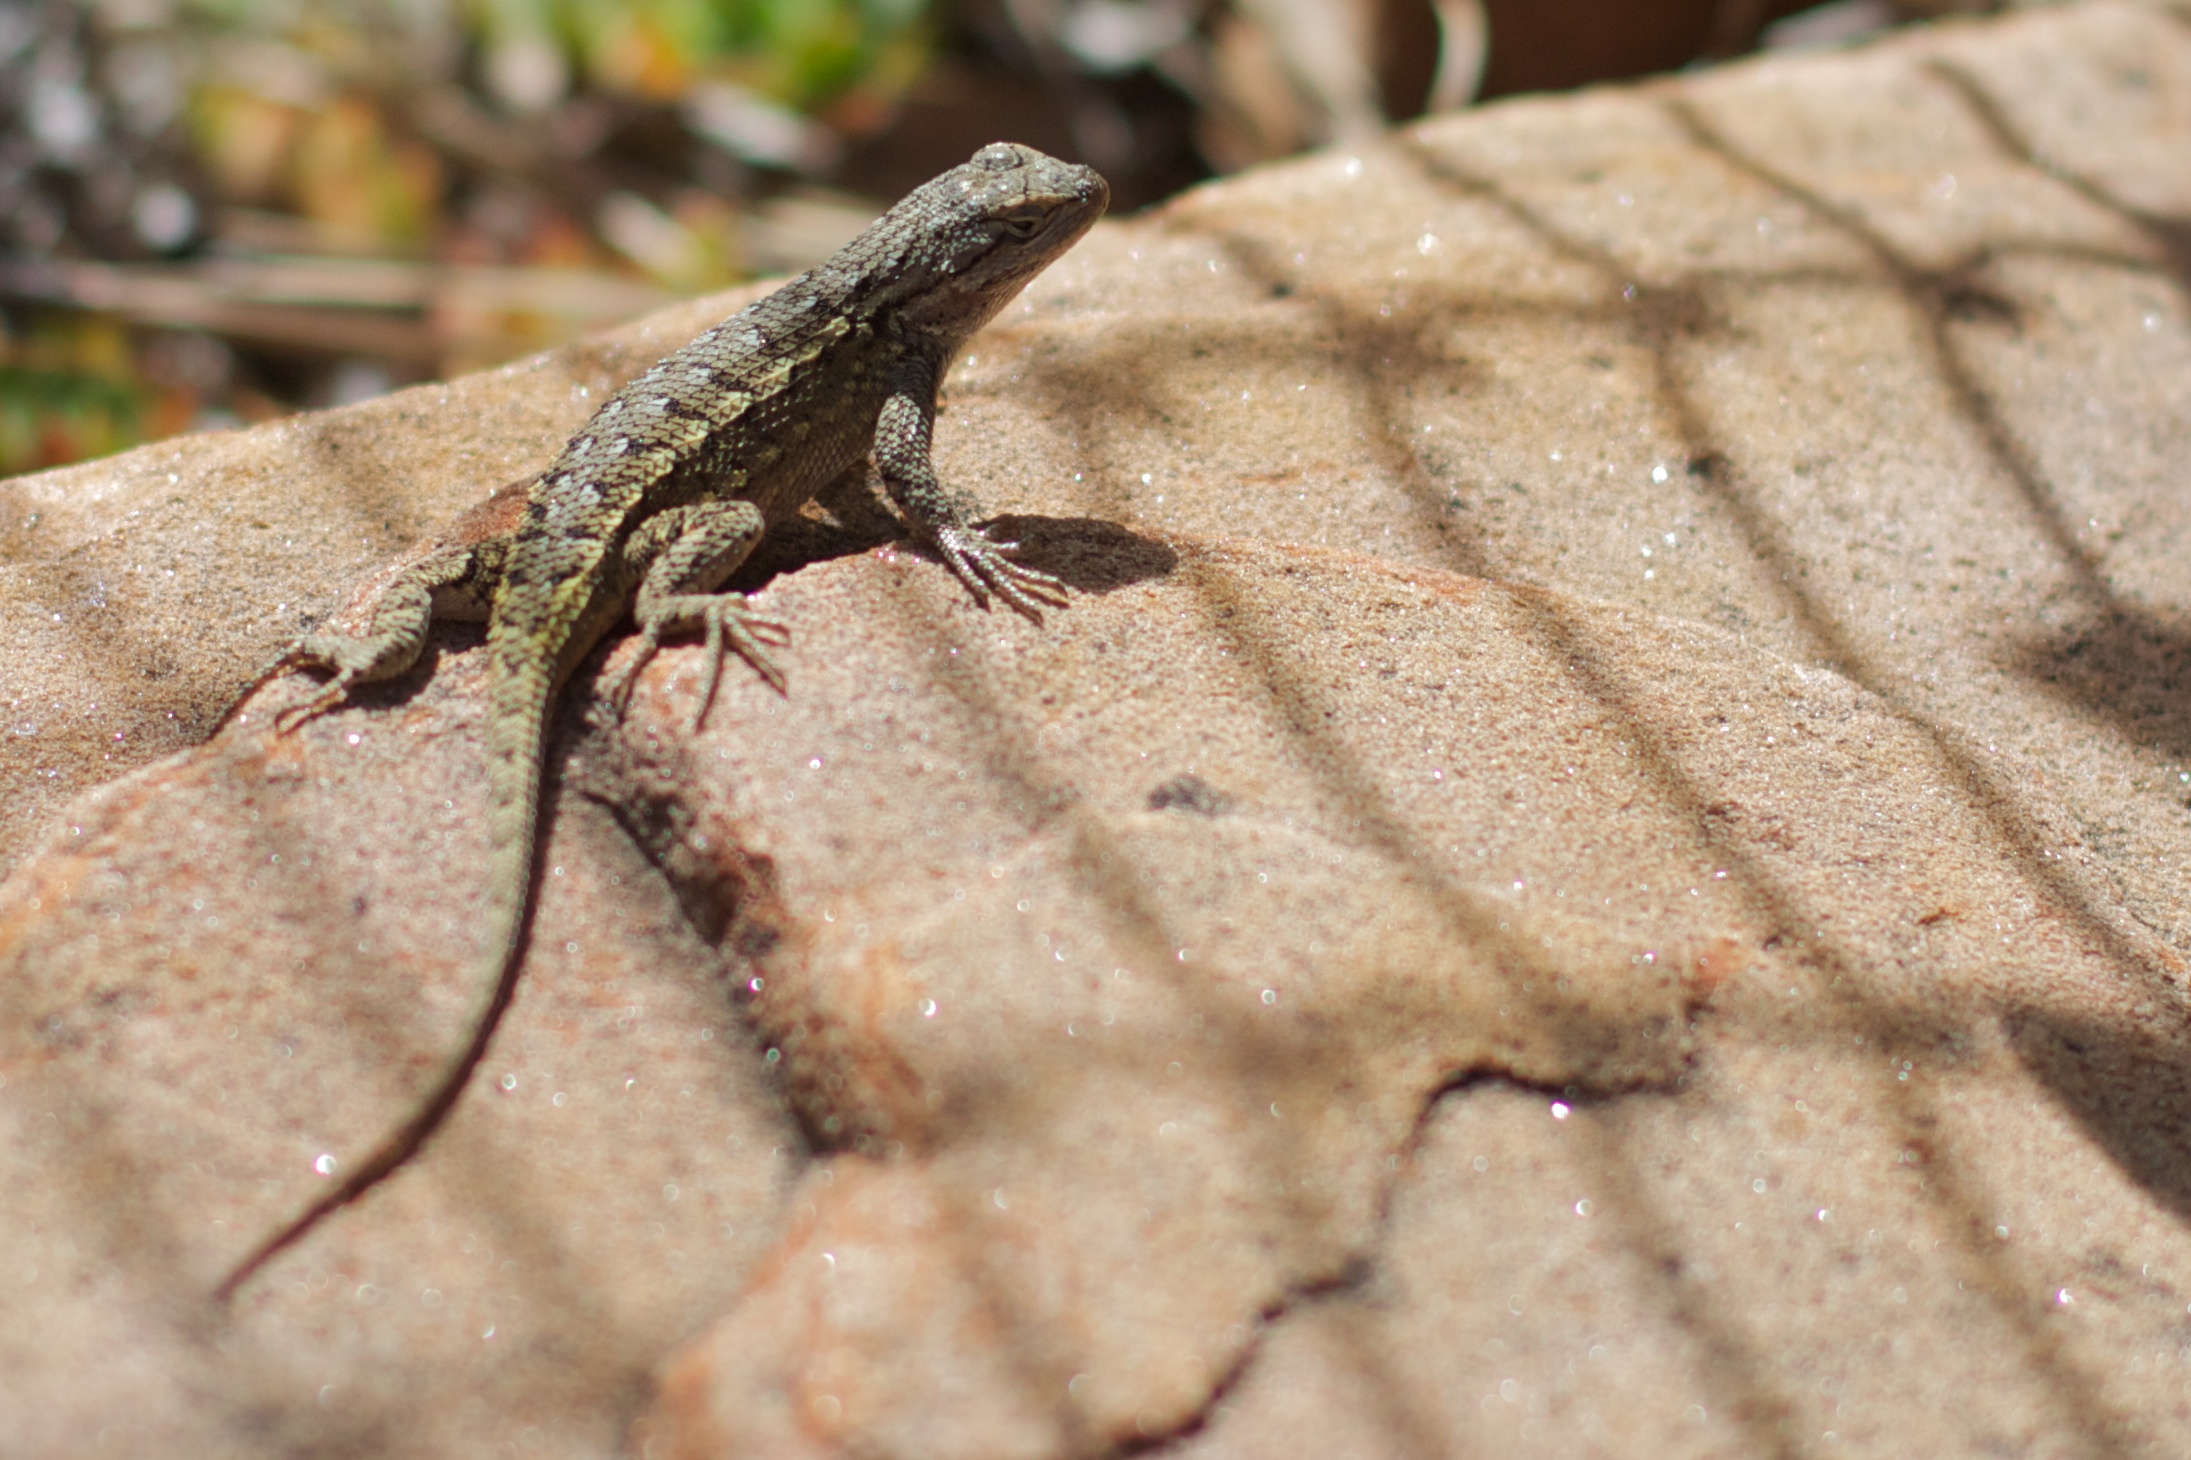
leaf, wildlife, insect, reptile, fauna, lizard, gecko, close up, 2010365, macro photography, agamidae, scaled reptile